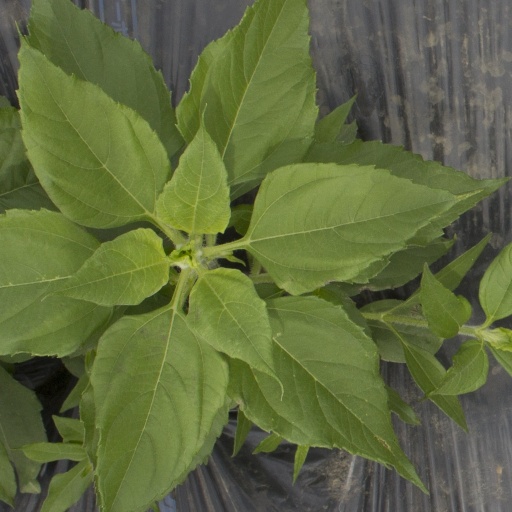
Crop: Jerusalem artichoke